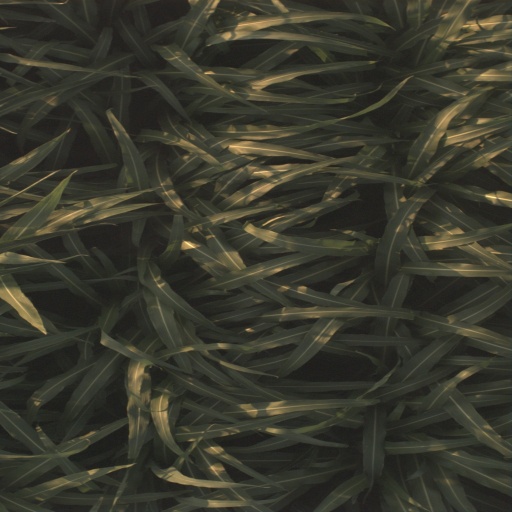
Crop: sorghum